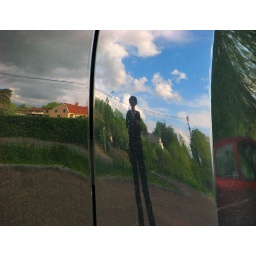
This is a reflection in a car parked next to mine, it's the red to the right!